William Rockhill Nelson

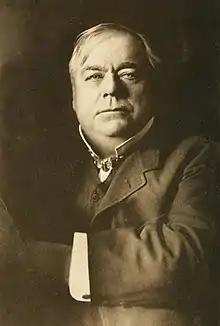

William Rockhill Nelson (March 7, 1841 – April 13, 1915) was an American real estate developer and co-founder of "The Kansas City Star" in Kansas City, Missouri. He donated his estate (and home) for the establishment of the Nelson-Atkins Museum of Art.